Guthrie station

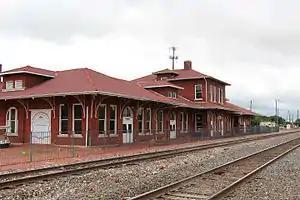
The former Guthrie station in June 2015.

Guthrie station is a former railway station in Guthrie, Oklahoma. Built in 1903, it saw passenger service until 1979 and is now a restaurant. The building is a contributing resource of the Guthrie Historic District.